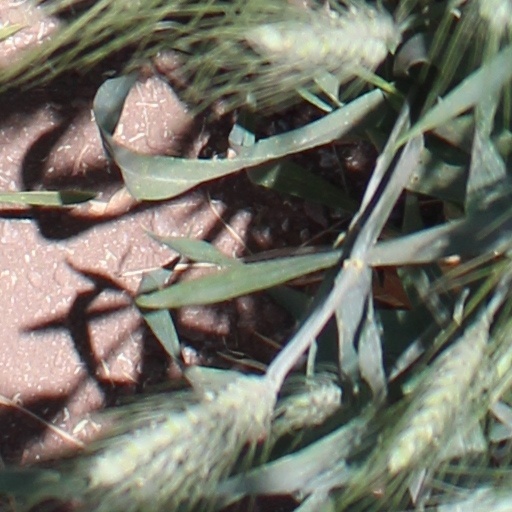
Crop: wheat